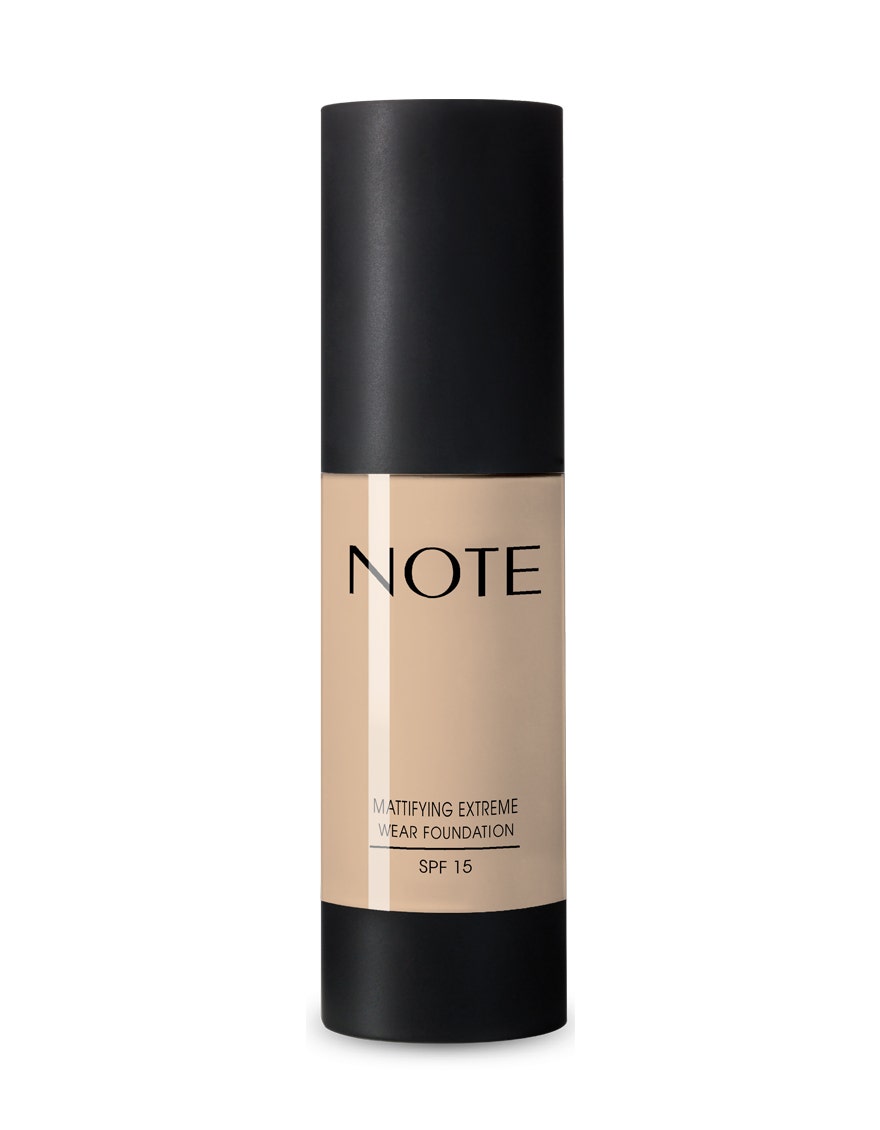
beige note foundation spf 50 spf